Bicycle performance

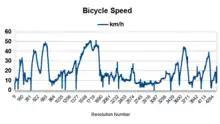
Graph showing variable bicycle speed on hilly terrain.

According to a study a human at requires about 60 watts to walk at on firm and flat ground, while according to a calculator at kreuzotter.de the same person and power output on an ordinary bicycle will travel at , so in these conditions the energy expenditure of cycling is about one-third that of walking the same distance. Uphill and downhill speeds vary according to the slope of the incline and the effort of the rider. Uphill cycling requires more power to overcome gravity and speeds are therefore lower and/or the heartrate is higher than during flat riding conditions. With medium effort a cyclist can pedal 8–10 km/h up a gentle incline. Riding on grass, sand, mud, or snow will also slow a rider down. Without pedaling downhill a bicycle rider can easily reach speeds of 20–40 km/h down a gentle 5% slope and speeds exceeding 50 km/h on steeper inclines.